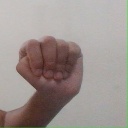
अक्षर: ठ